Women Without Tomorrow

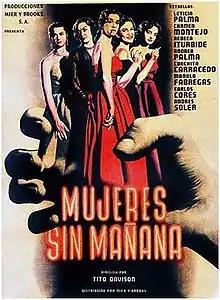

Women Without Tomorrow (Spanish: Mujeres sin mañana) is a 1951 Mexican drama film directed by Tito Davison and starring Leticia Palma, Manolo Fábregas and Carmen Montejo.